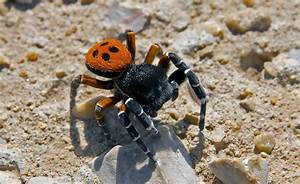
Label: ragno